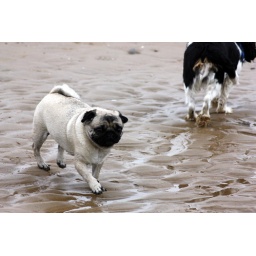
A day on the Freshfields near Liverpool with our inlaws, their dog Jas and our spaniel (Maggie) and pug (Parker).